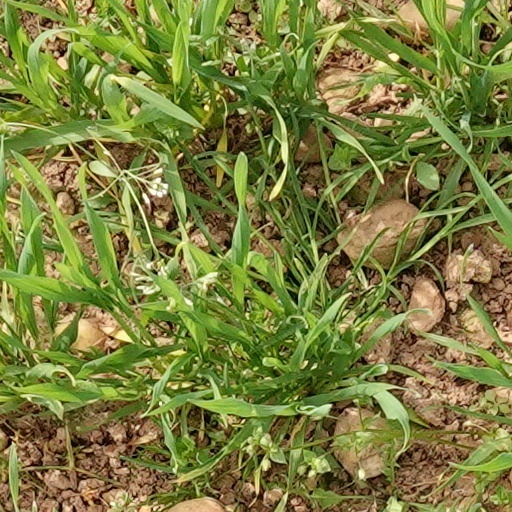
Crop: wheat